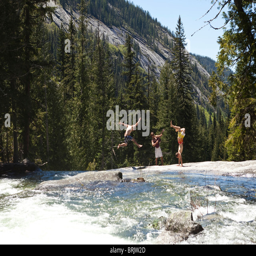
young men enjoy dancing and listening to the guitar next to a river